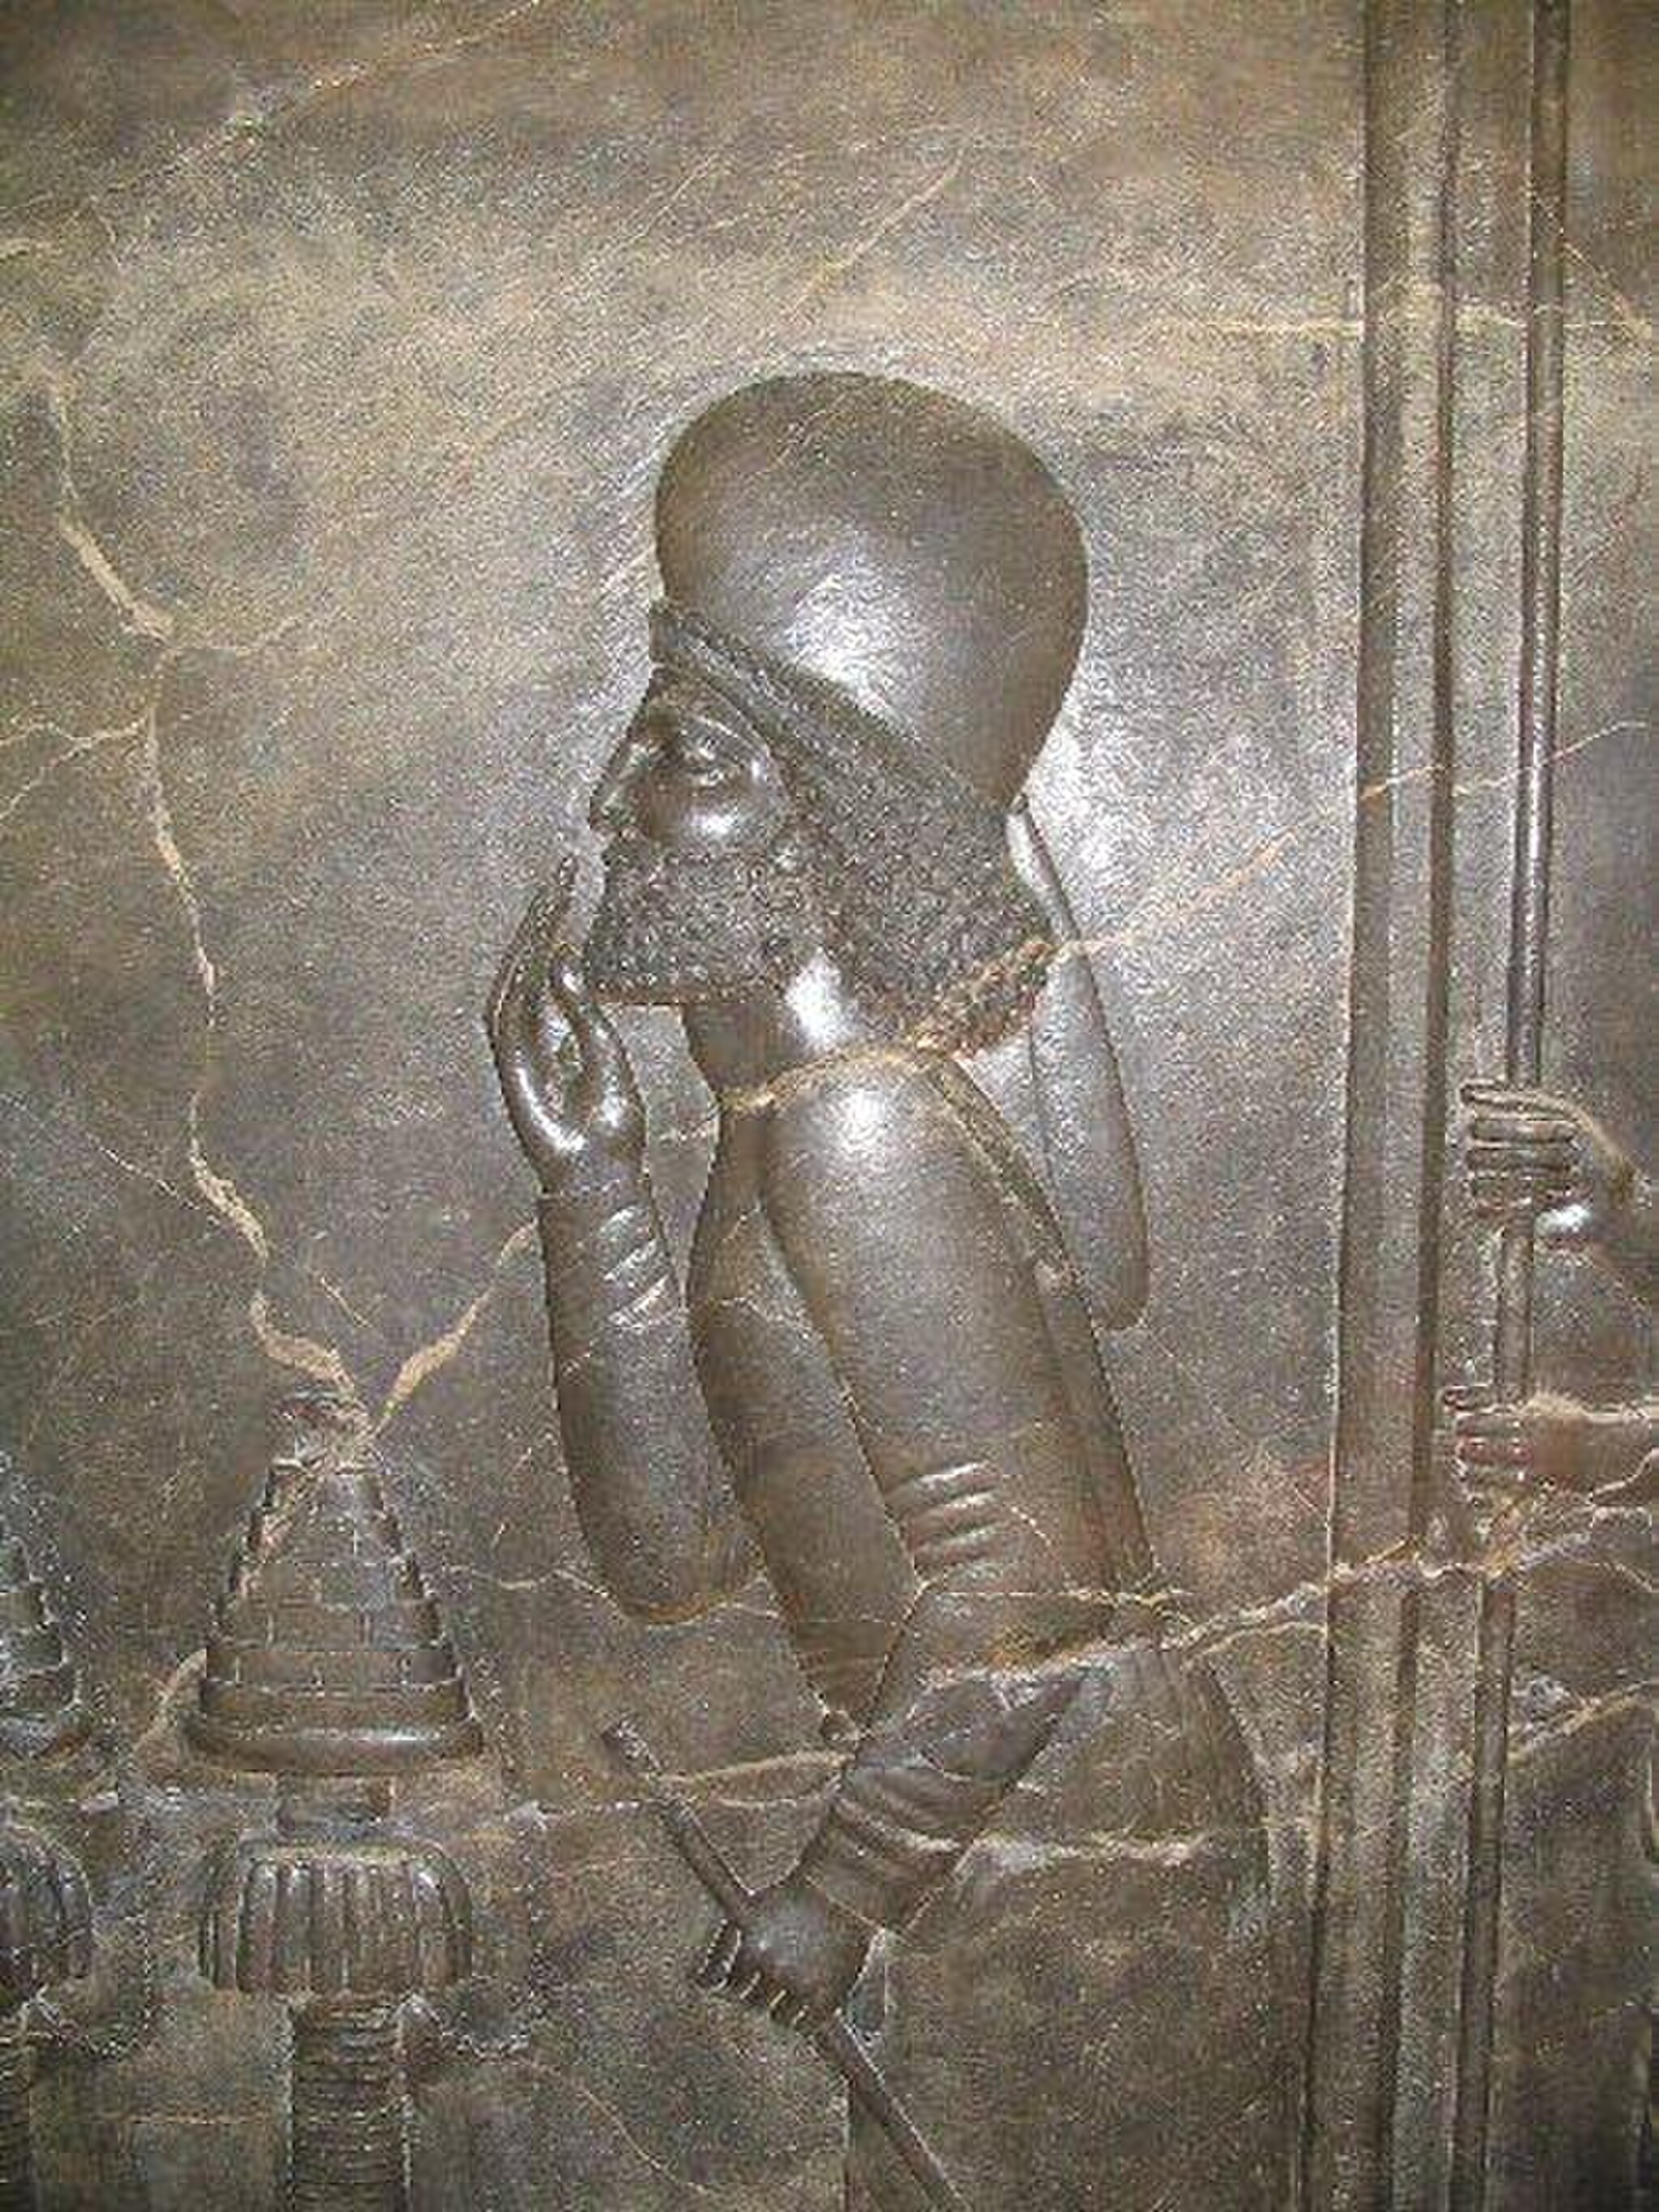
Title: Persepolis, Apadana, Central Relief, Pharnaces
Description: Persepolis, Apadana, Central Relief, Pharnaces
Date: 2018-12-05
Categories: CC-Zero, Achaemenid satraps, Audience scene of Darius (or Xerxes I)